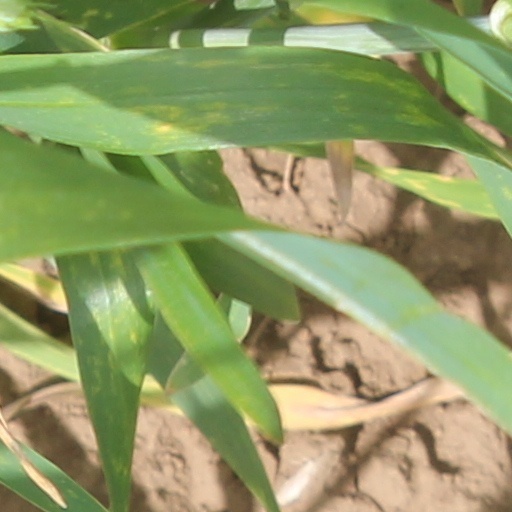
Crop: wheat